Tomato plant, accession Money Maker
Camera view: bottom (45 deg); turntable rotation: 90 degrees
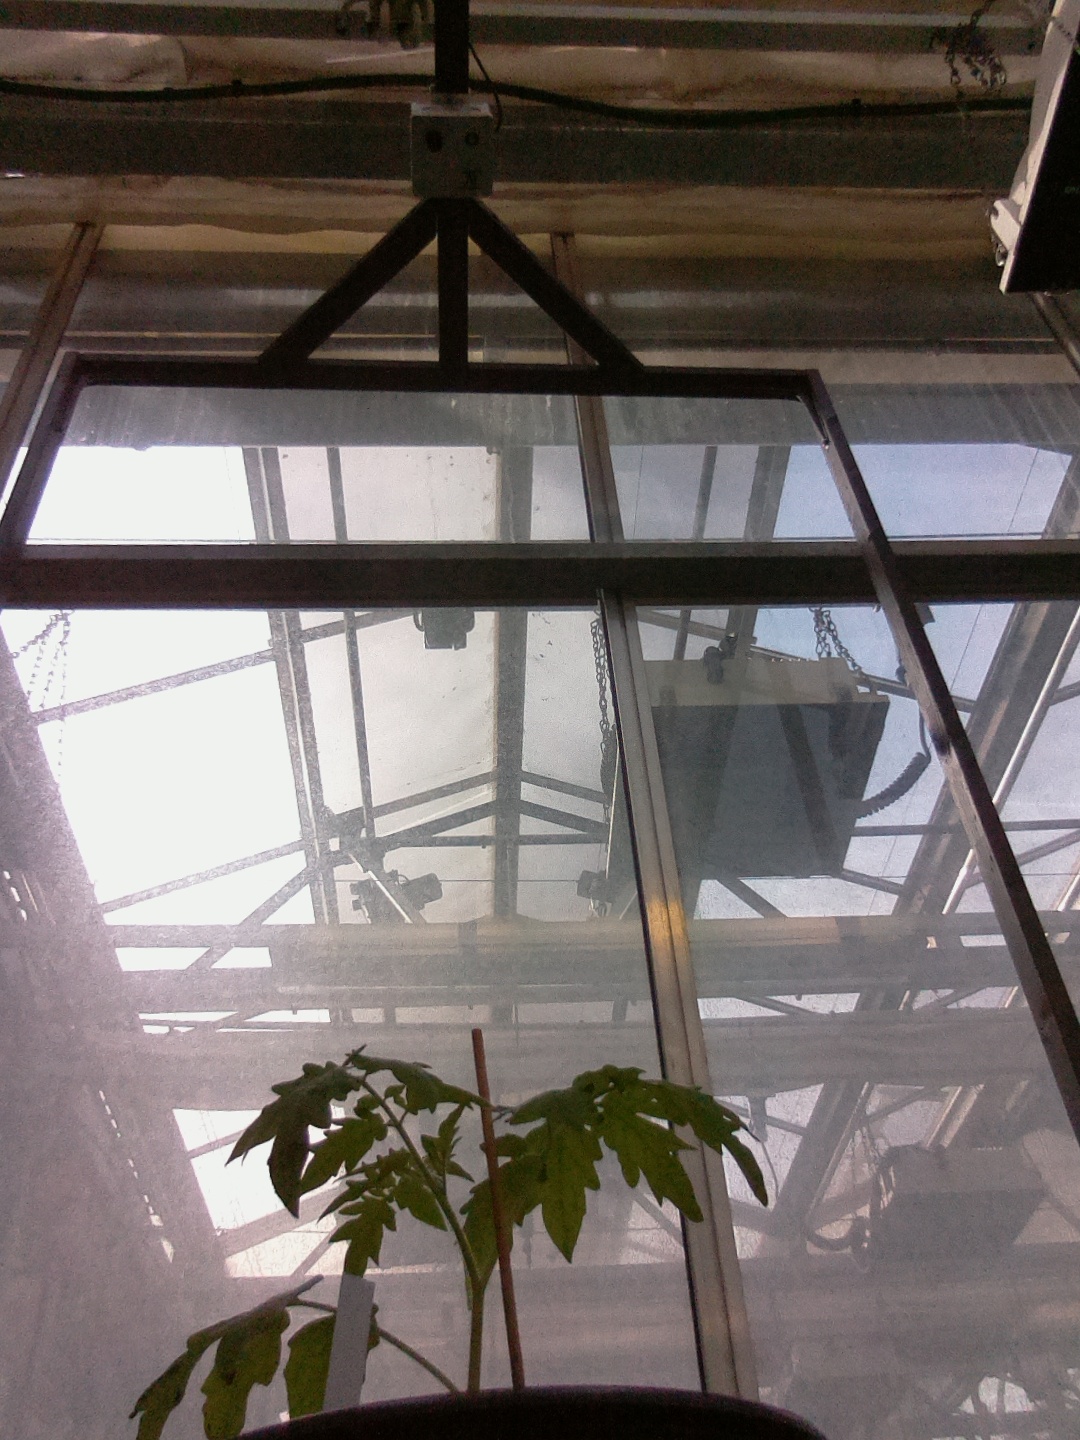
BBCH growth stage 13: 6 of true leaves visible